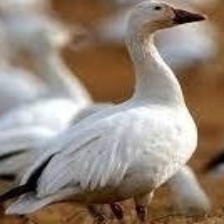
Species: SNOW GOOSE
Scientific name: ANSER CAERULESCENS
ImageNet parent category: goose